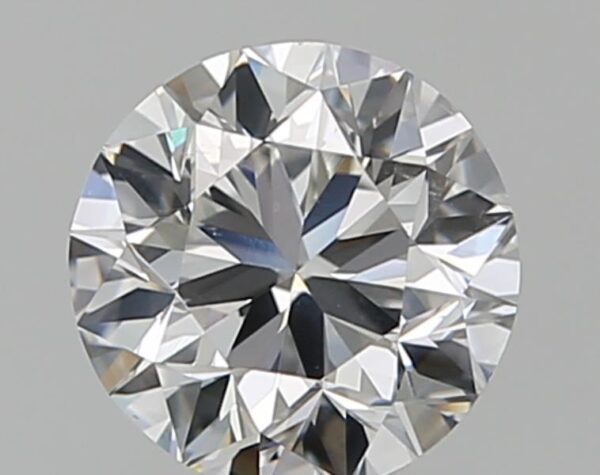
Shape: round
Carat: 0.9
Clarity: VS2
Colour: E
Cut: VG
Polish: EX
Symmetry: VG
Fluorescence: N
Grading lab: GIA
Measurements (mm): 6.02 x 6.07 x 3.87